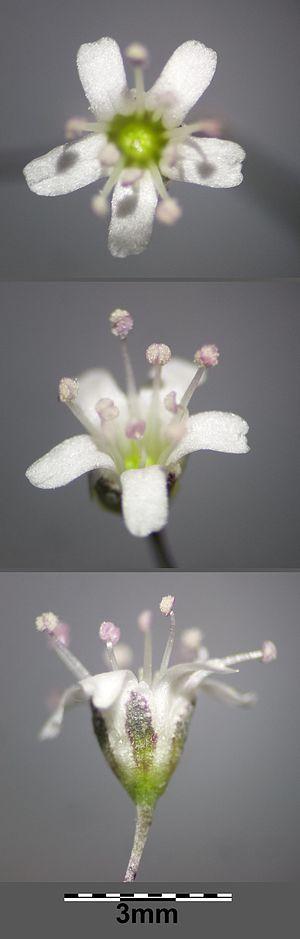
La Gypsophile paniculée est une herbacée de la famille des Caryophyllaceae. Elle est utilisée notamment comme plante ornementale au jardin ou bien entre dans la composition des bouquets. Elle est caractérisée par la multitude de petites fleurs sur une inflorescence très ramifiée qui lui vaut le nom vernaculaire de Gypsophile nuage ou Souffle de bébé.